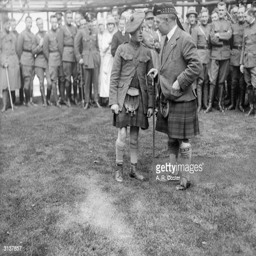
on the left in front of a crowd of soldiers